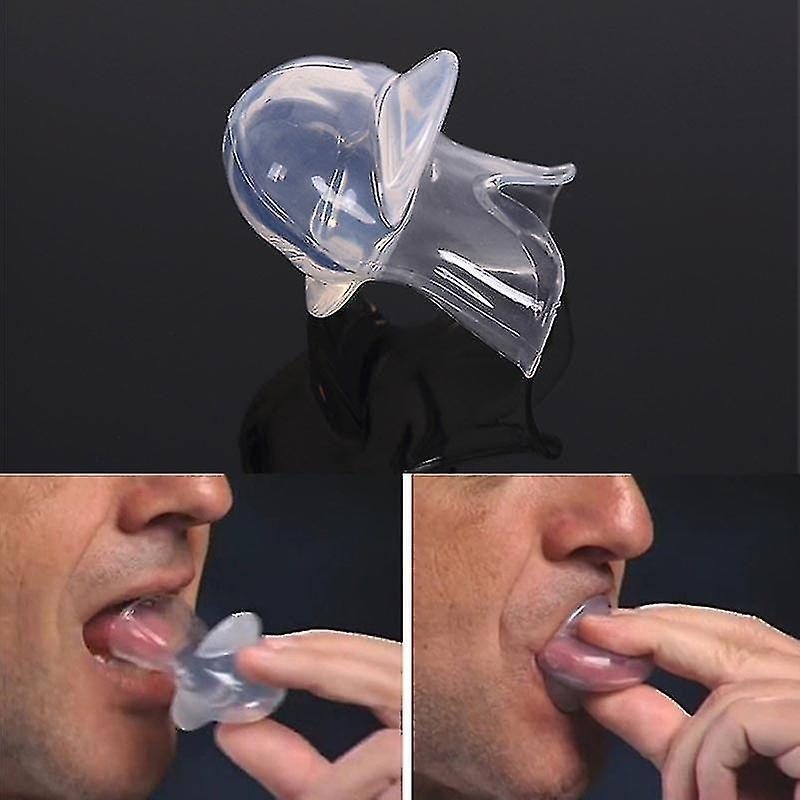
Silicone Anti Snore Tongue Retaining Device With Case Stop Snoring Breathing Sle
Silicone Anti Snore Tongue Retaining Device With Case Stop Snoring Breathing Sle Type:Anti Snoring Tool Material: Silicone + Plastic Color: Clear Quantity:1 Pc Description: 1.The Anti Snore Device is a brilliantly simple, effective and noninvasive anti-snoring medical device. 2. One size fits all, solution which uses tongue displacement technology. 3. Lightweight and small model bring much convenient for using, anywhere in any time. 4. Put tongue in the tube and adjust the suction to comfortable position, preventing it from falling back into the throat and obstructing the airway. 5. With storage case, easy to storage and carry. How to Use Place the TSD in your mouth, it should rest between your front teeth and the lips. The protruding bulb is outside of your mouth. The side with the small cut on the TSD should go to the bottom side of the mouth. Squeeze the bulb to let out air. Place your tongue in the tube and release the bulb. This creates suction vacuum and your tongue attaches to the bulb area of the TSD. Take down. Only Squeeze the bulb Notice: Due to the different monitor and light effect,the actual color maybe a slight different from the picture color.includes:1 x Anti Snoring Tongue Device 1 x Case
Brand: ChinaOfficialStore
Category: Health & Beauty > Personal Care > Sleeping Aids > Snoring & Sleep Apnea Aids > Tongue Retaining Devices (TRD)